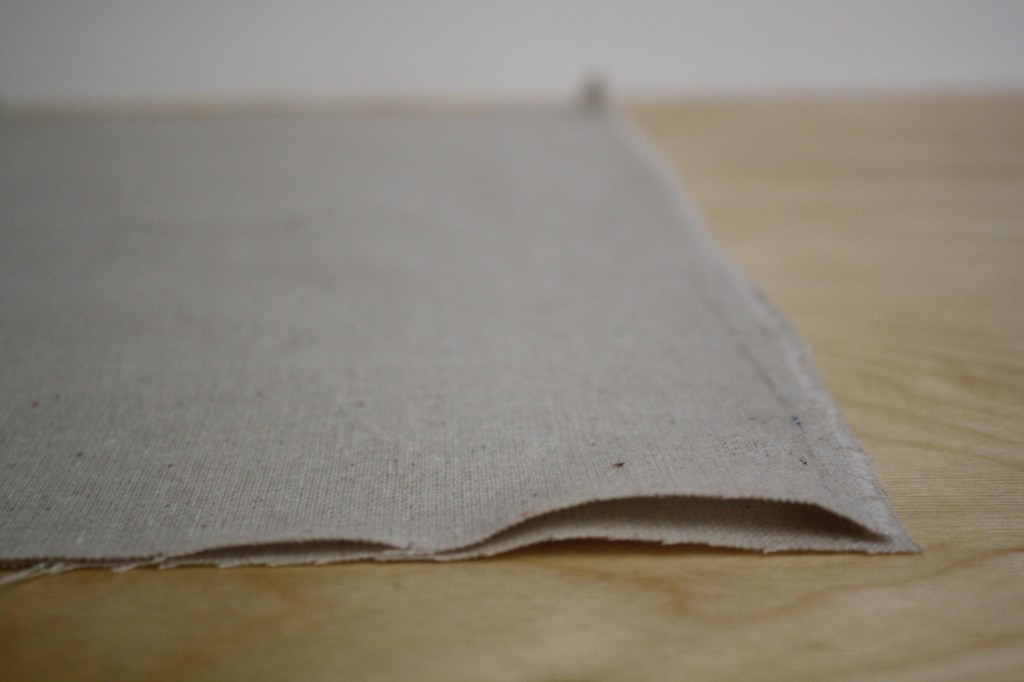
Label: paper